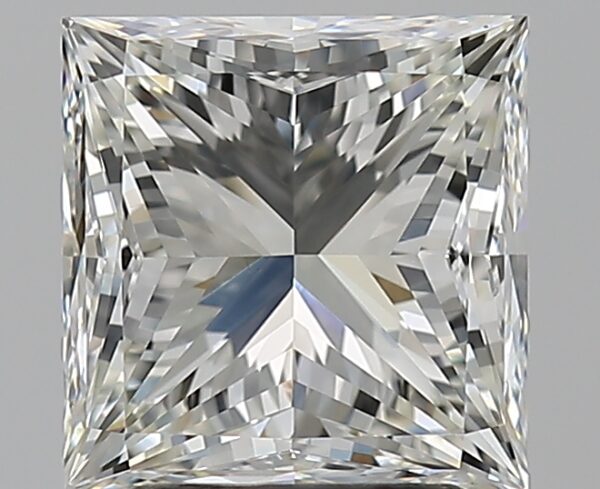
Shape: princess
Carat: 3
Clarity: VVS1
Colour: J
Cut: GD
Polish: EX
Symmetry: VG
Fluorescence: ST
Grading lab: GIA
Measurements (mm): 7.82 x 7.63 x 5.65